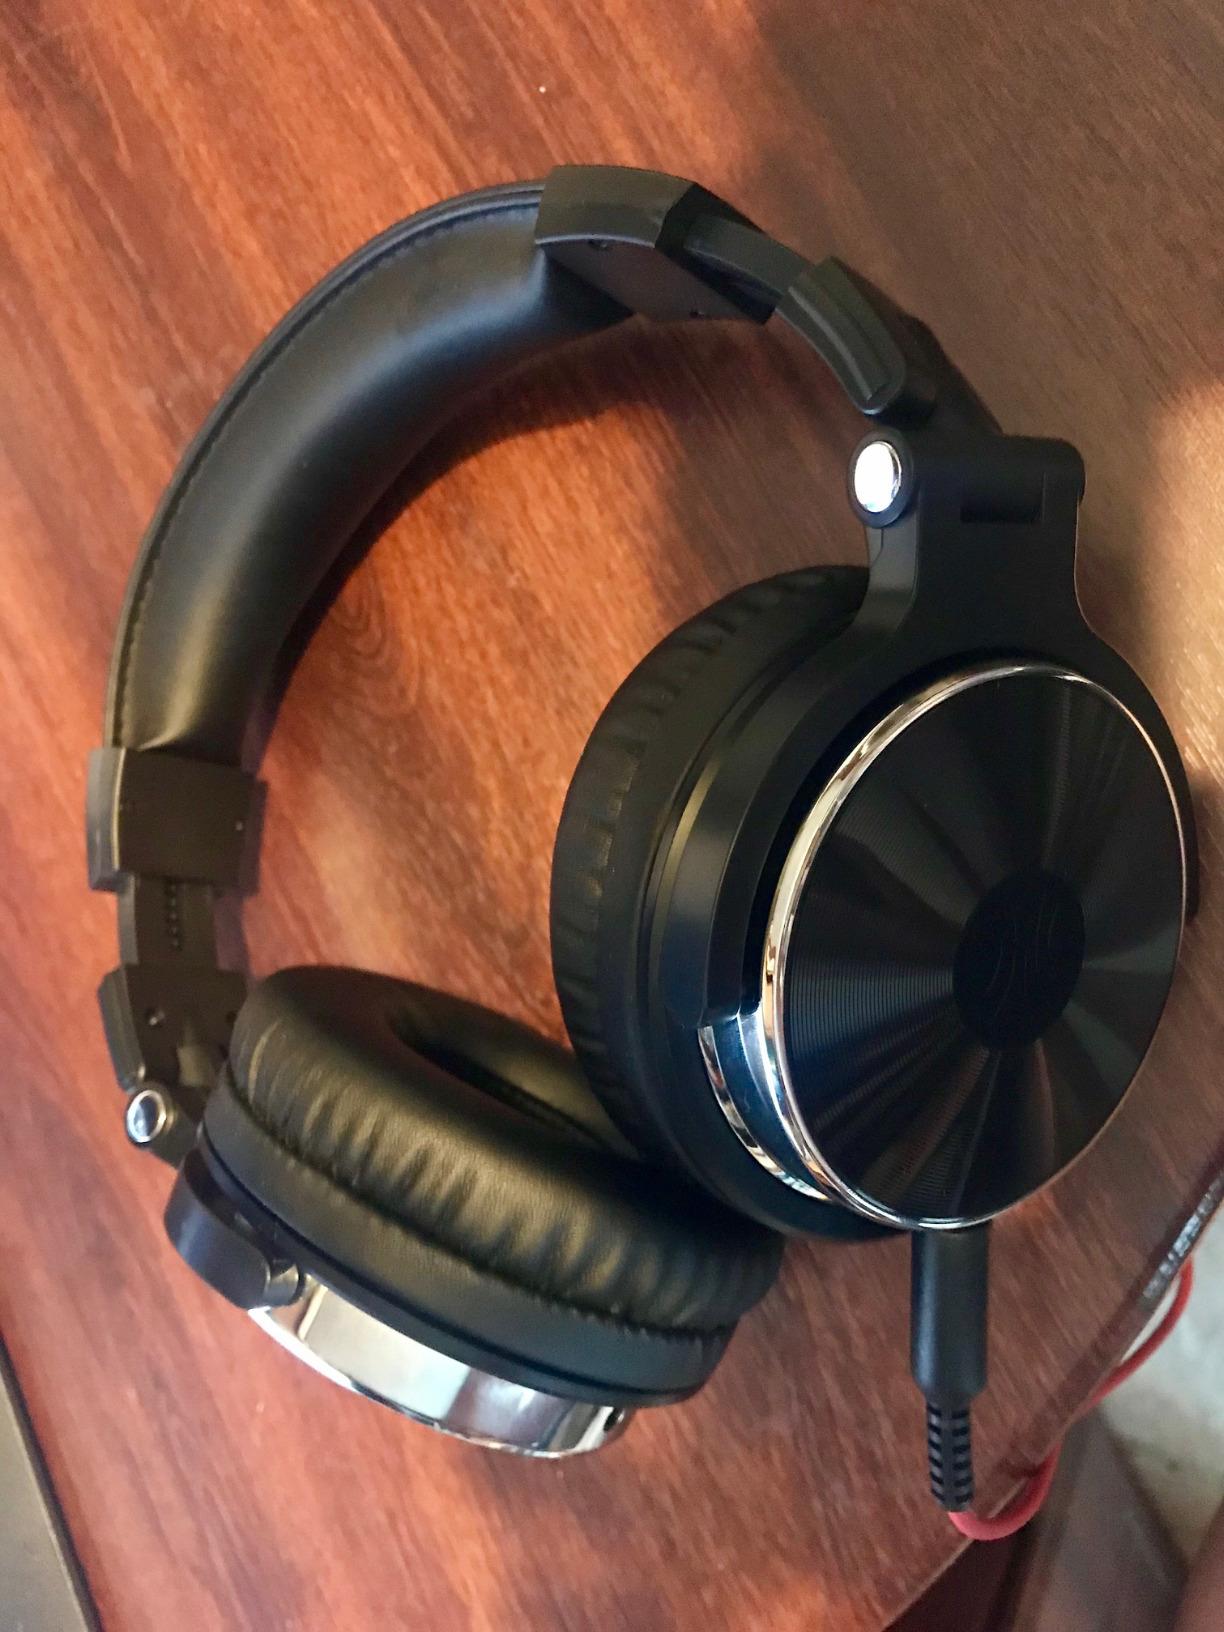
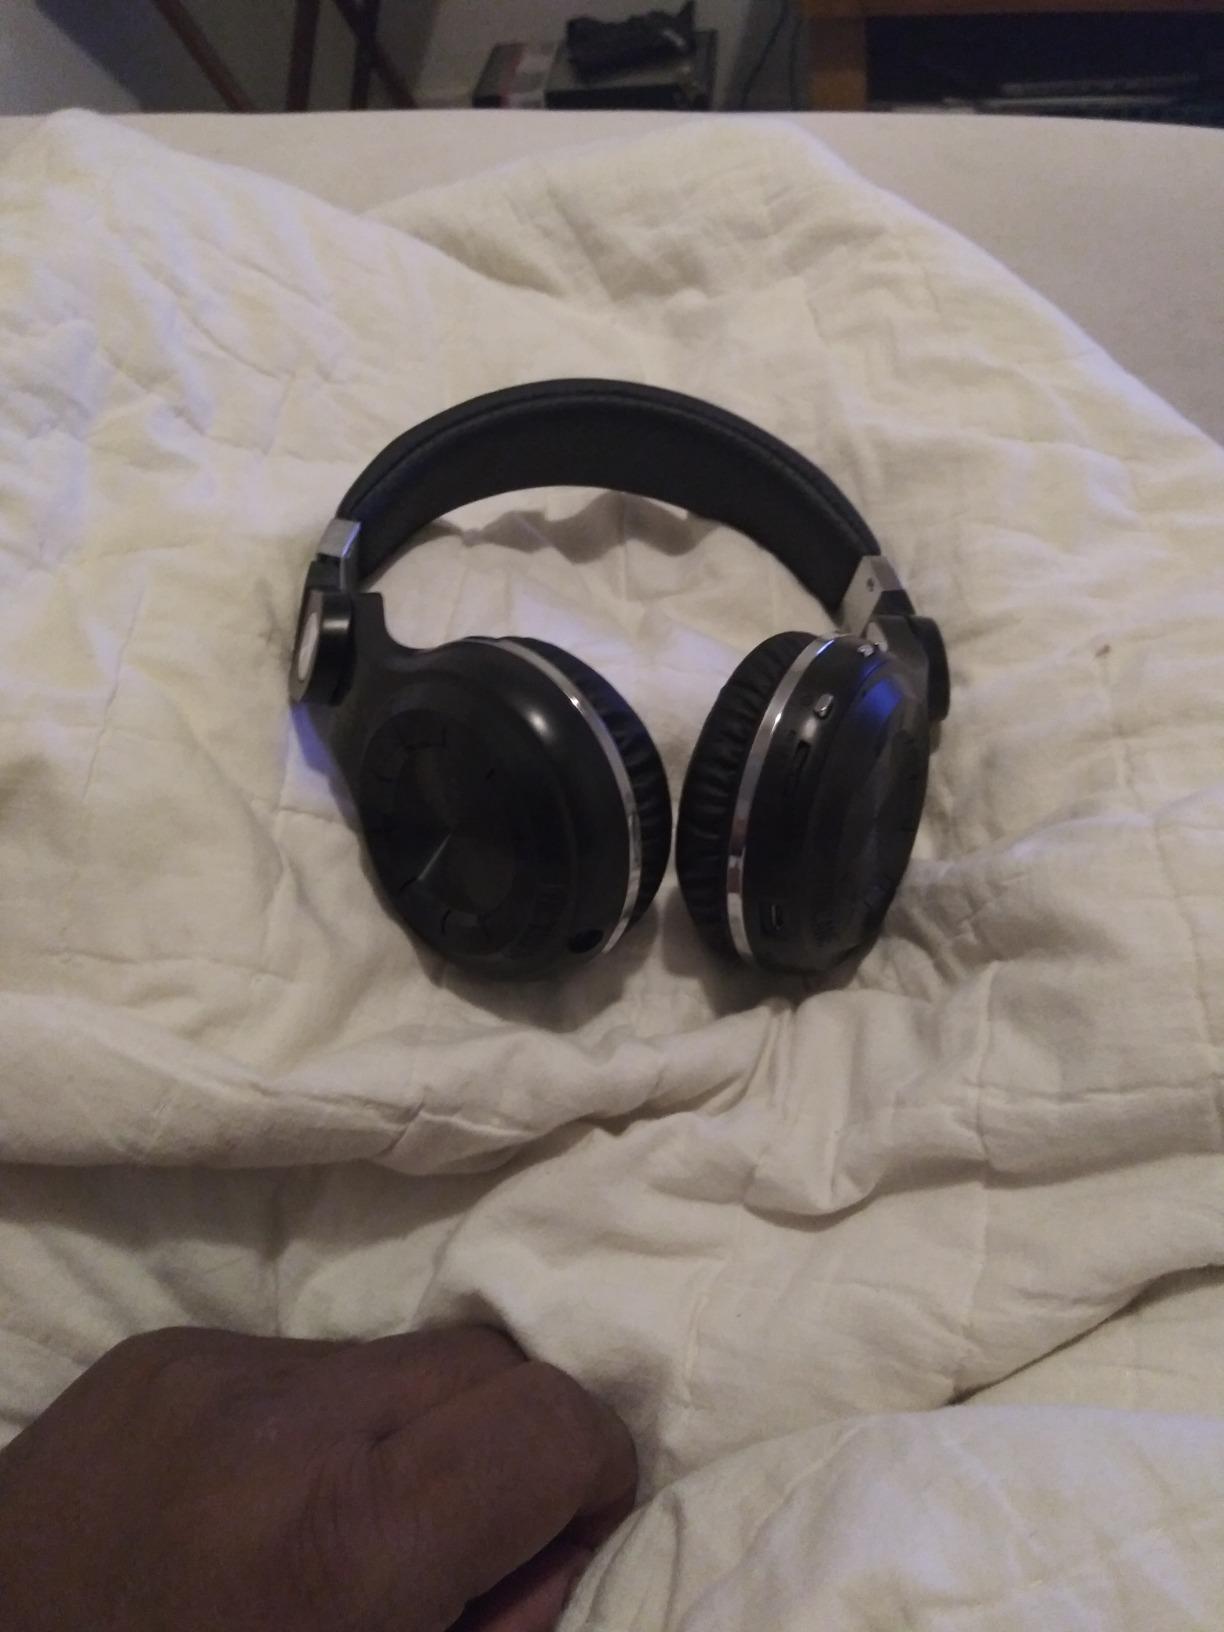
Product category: headphones
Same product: no